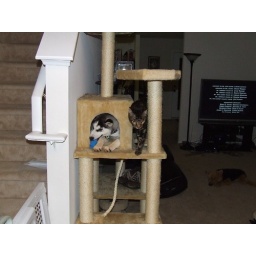
Sasha loves it in Tweaks cat tree